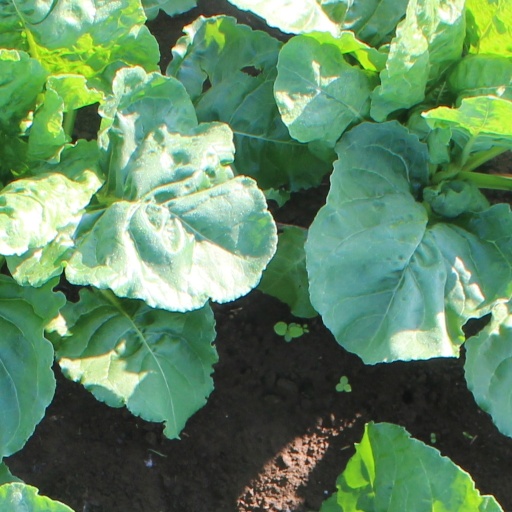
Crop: sugar beet